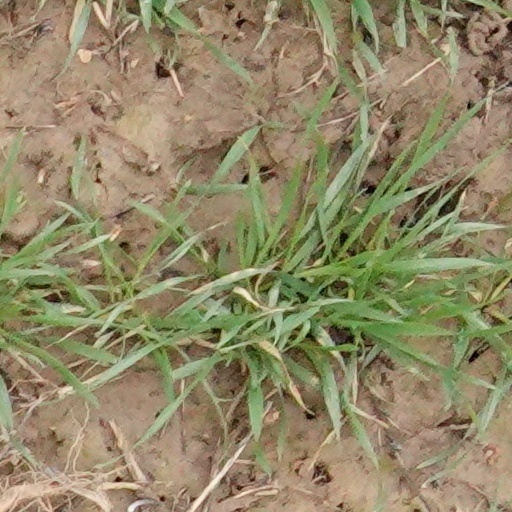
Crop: wheat